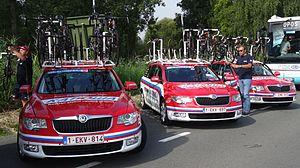
Reportage photographique réalisé le dimanche 27 juillet à l'occasion du départ de la deuxième étape du Tour de Wallonie 2014 à Péronnes-lez-Antoing (Antoing), Belgique.
La saison 2014 de l'équipe cycliste Katusha est la sixième de cette équipe.